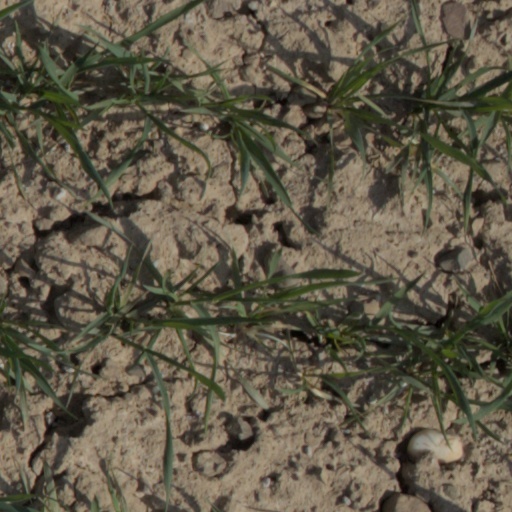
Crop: wheat